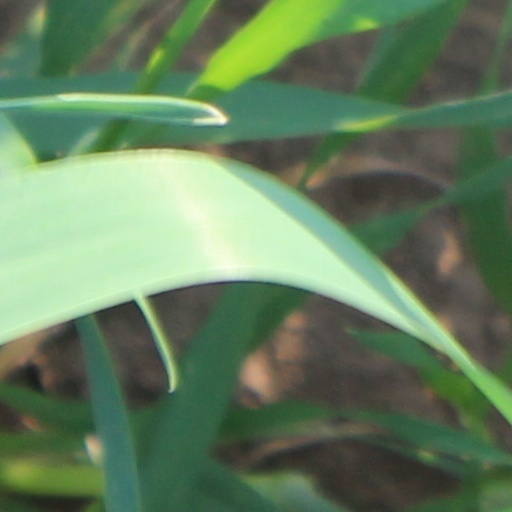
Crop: wheat